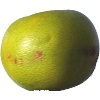
Label: Pomelo Sweetie 1